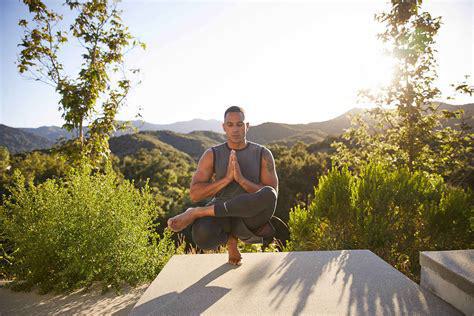
Brand: Nike
Model: Calm